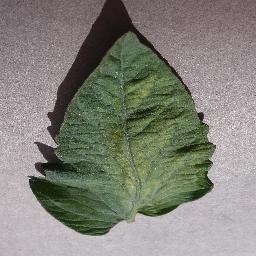
Label: Tomato___Spider_mites Two-spotted_spider_mite